Battle of the Lines of Elvas

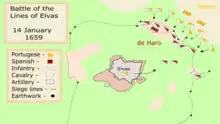
Plan of the battle

In December 1658 a Spanish army commanded by D. Grandee Luis de Haro camped in the frontier of the Caia River with 14,000 infantry, 3,500 cavalry, and several pieces of artillery. The Spanish preparation for the siege of Elvas took several days, time which the Portuguese used to further prepare the city defenses and call for aid. De Haro distributed his troops in trenches, giving orders to kill everyone that approached the city, and prepared his army to confront the relief force the Portuguese would inevitably send. The Spanish bombarded the city, causing panic and casualties among the civil population, while disease claimed 300 lives a day inside the walls. The siege would persist for several weeks. The only way the situation could turn in favor of the Portuguese was with the help of a relief army. Queen-Mother Luisa de Guzman decided to call for António Luís de Meneses, Count of Cantanhede, and gave him the command of all Portuguese troops in Alentejo. She also transferred to the same theater of operations Sancho Manoel de Vilhena, who assumed the post of field marshal.